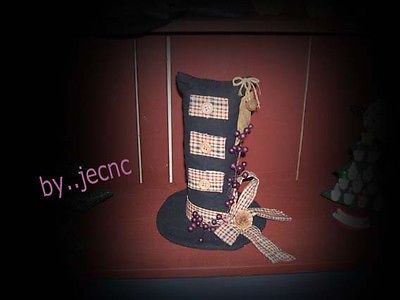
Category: table